Elizabeth Washington Lewis

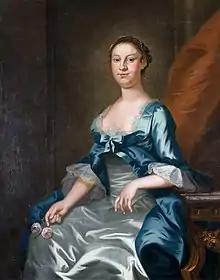

Elizabeth Washington Lewis (June 20, 1733 – March 31, 1797), also known as Betty Lewis, was the younger sister of George Washington and the only one of his three sisters that survived childhood.